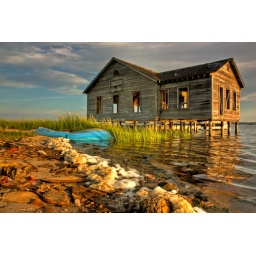
house in water